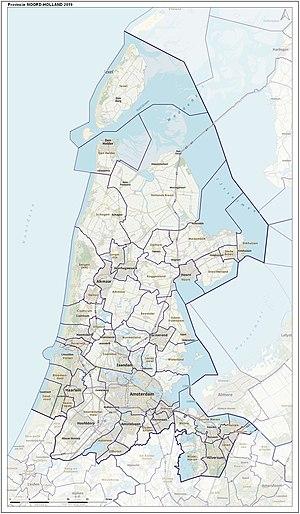
La Hollande-Septentrionale, également connue en français sous le nom de Hollande-du-Nord, est une province des Pays-Bas, située dans la partie nord-occidentale du pays. Sa population est de 2 775 617 habitants lors du recensement de 2015. La capitale de la province est Haarlem et elle compte plusieurs autres villes d'importance telles qu'Amsterdam, Zaandam, Hilversum, Alkmaar, Le Helder et Hoorn.